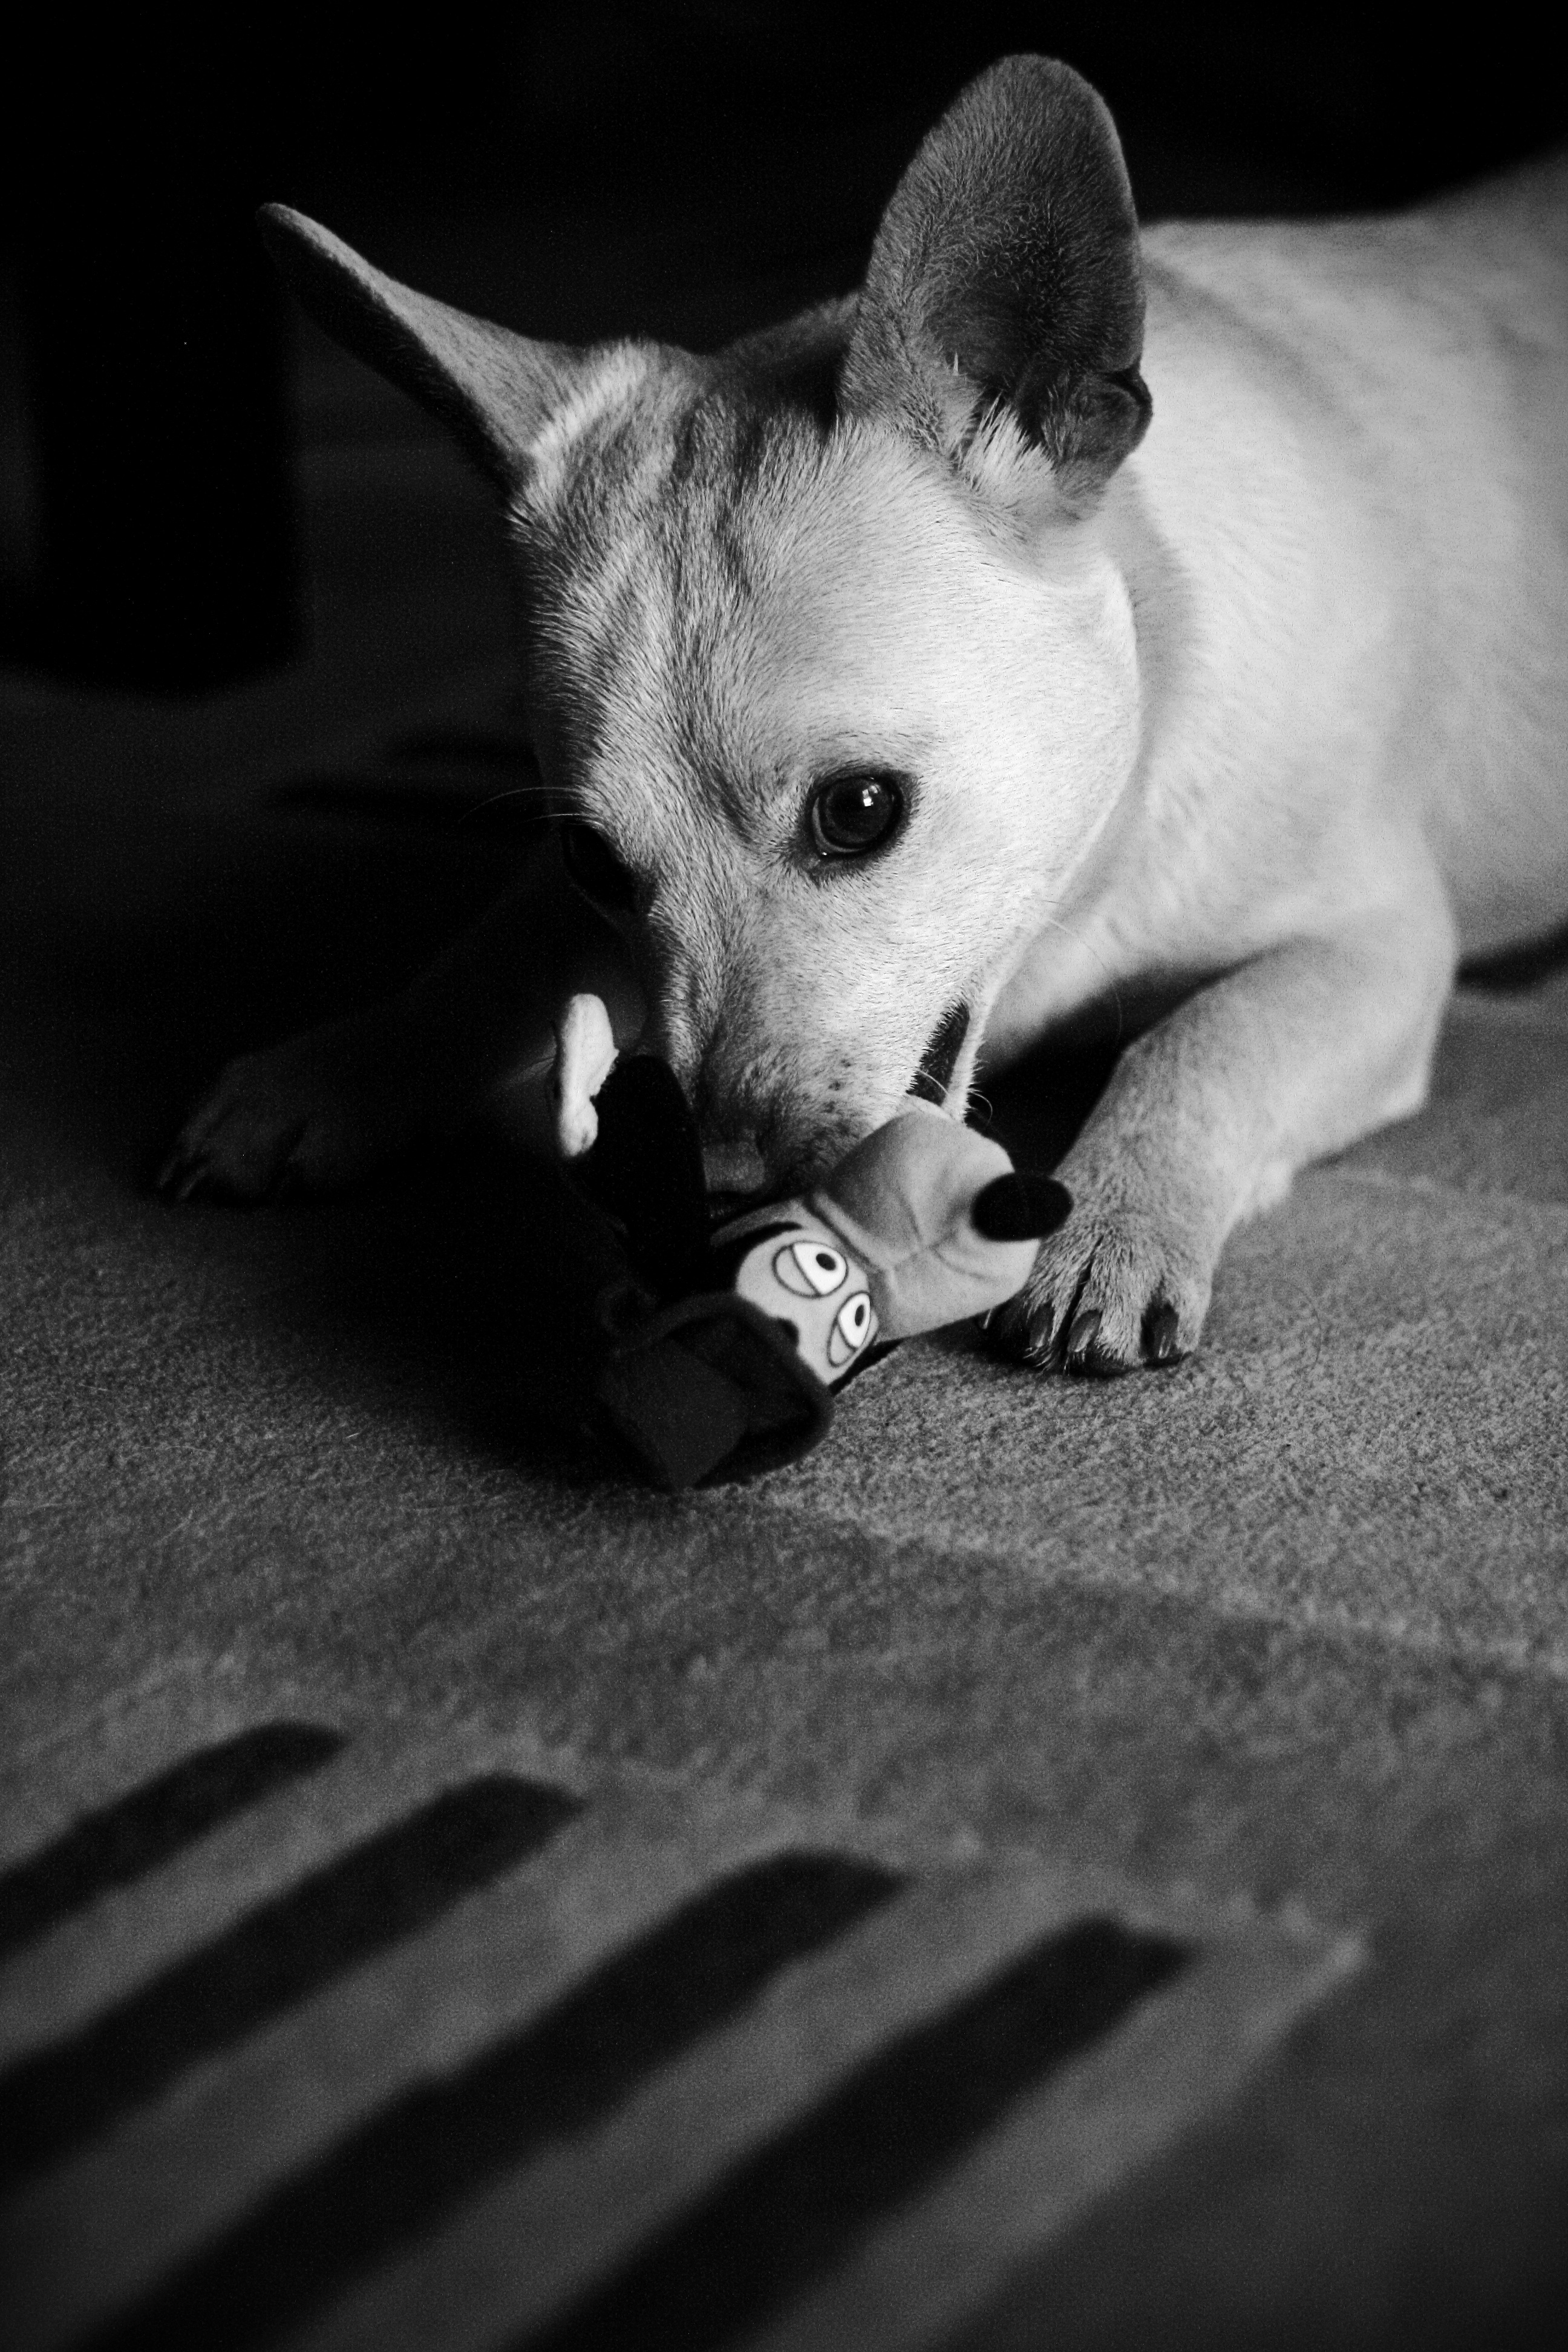
black and white, white, photography, play, puppy, dog, cute, mammal, black, monochrome, black white, close up, whiskers, vertebrate, chihuahua, adorable, monochrome photography, dog like mammal